1022

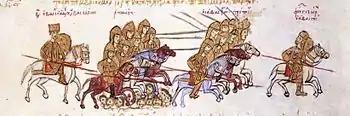
Emperor Basil II defeats the Georgians.

The year 1022 (MXXII) was a common year starting on Monday of the Julian calendar.